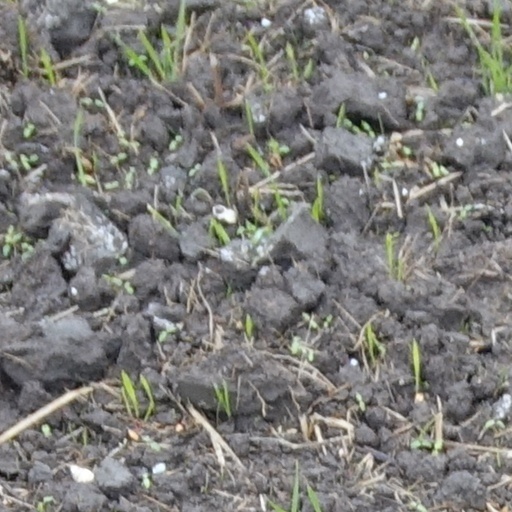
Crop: wheat